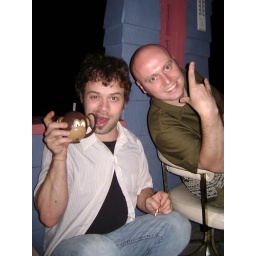
new friends bond over spilled red wine, cheeky monkey cups, and humid june nights